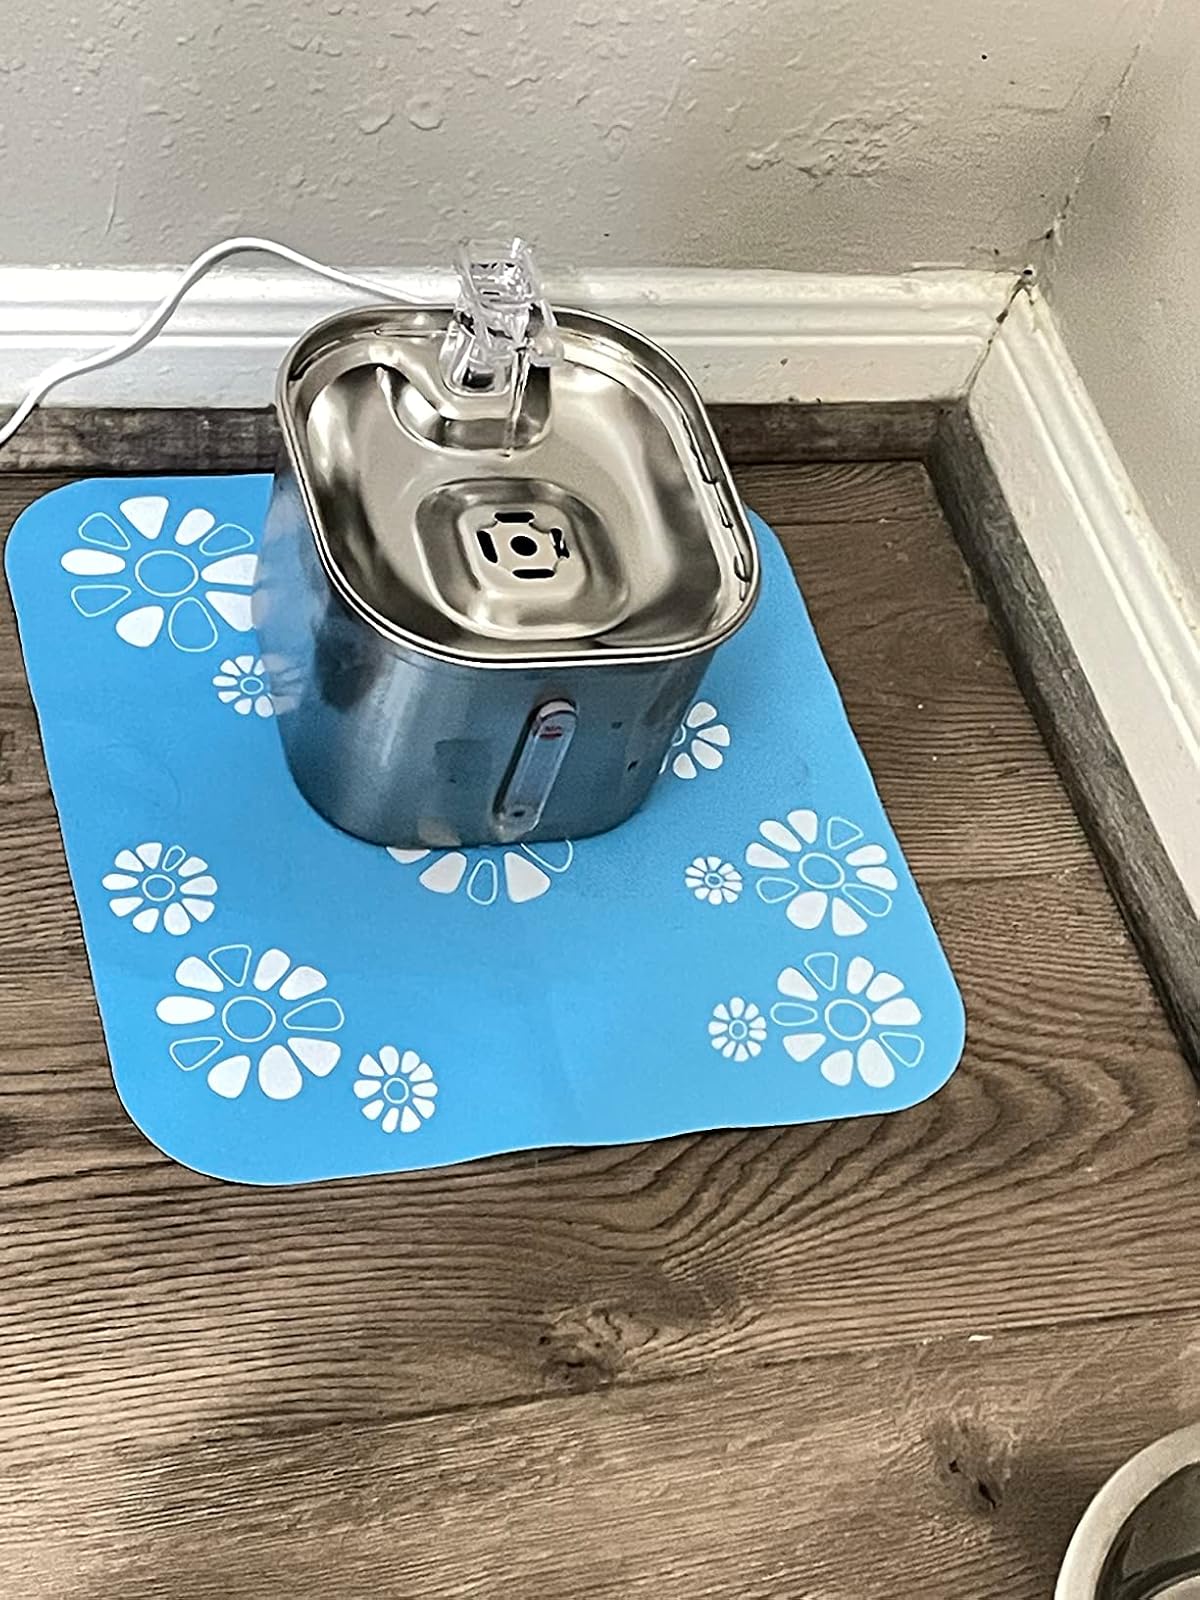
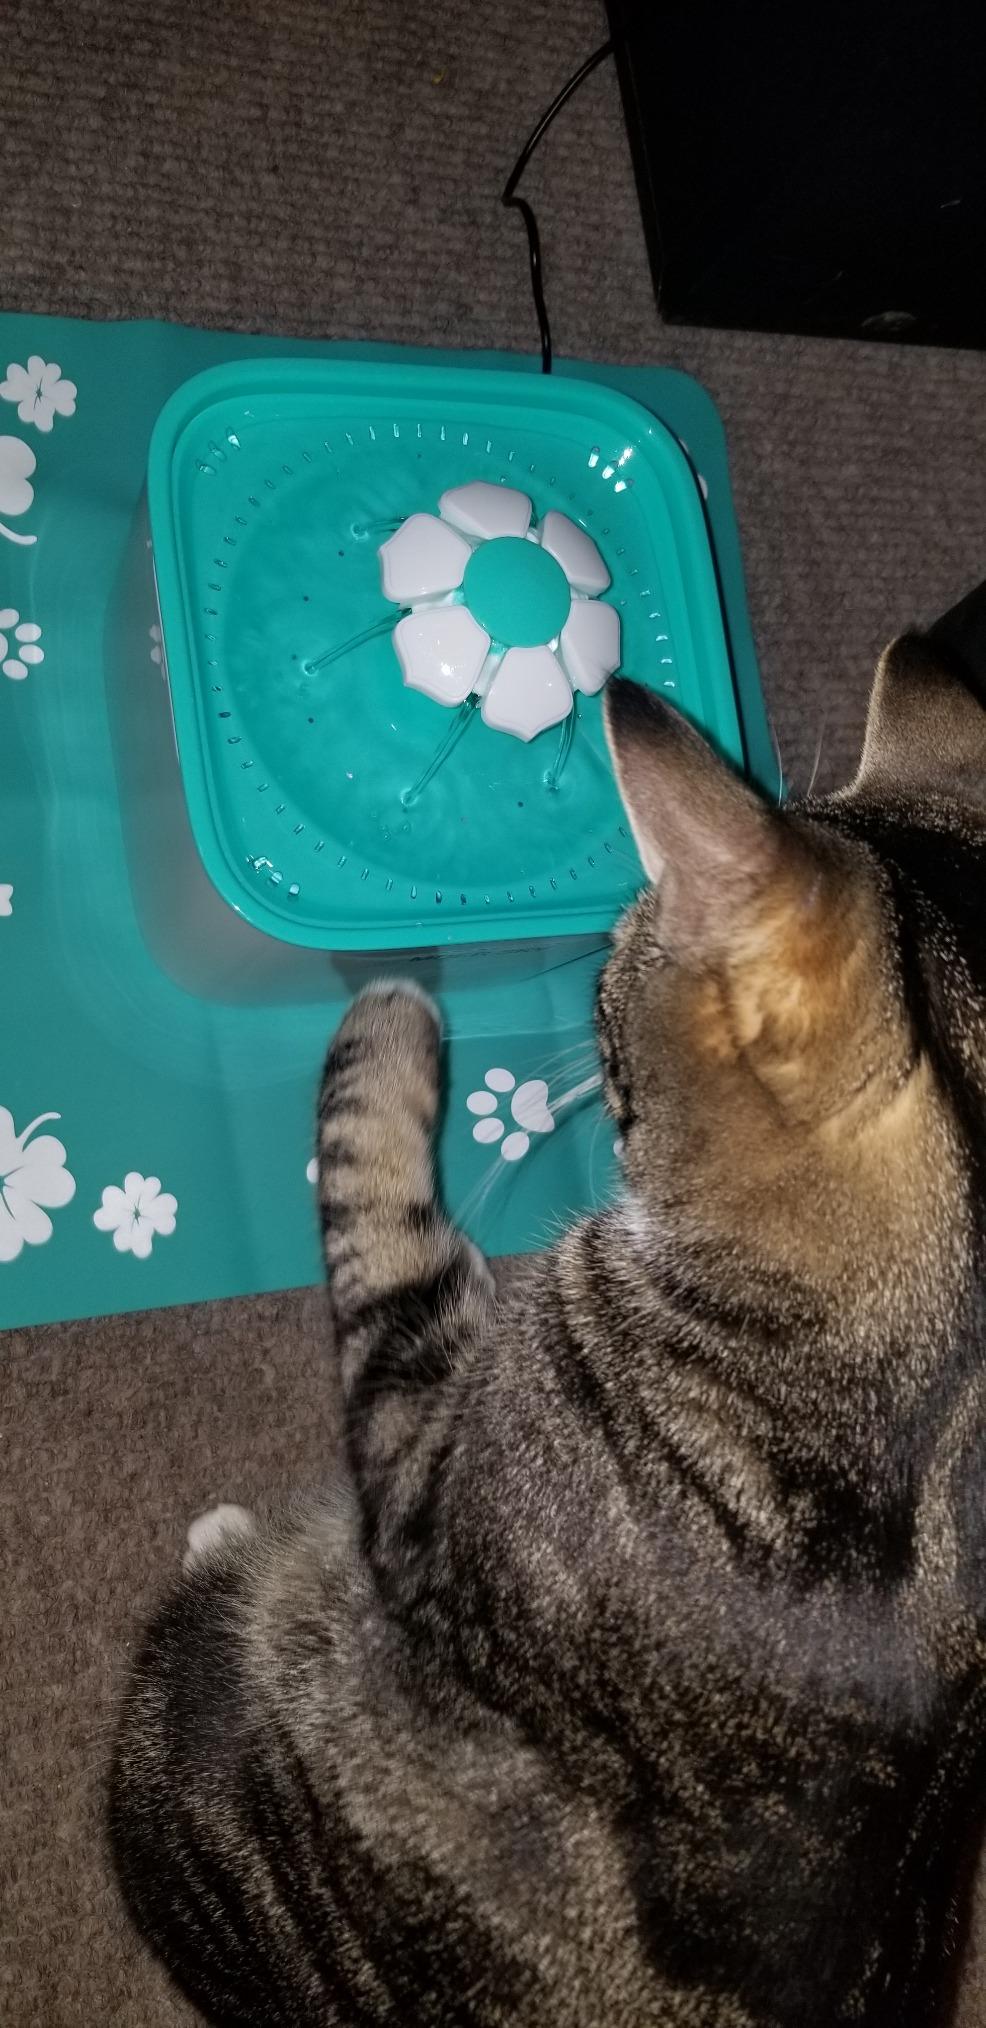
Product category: items_bowl
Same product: no